Tularosa, New Mexico

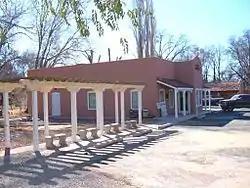
Tularosa Public Library

Tularosa Public Schools is part of the Tularosa Municipal Schools School District. The school district has two elementary schools, one middle school and one high school. In Tularosa are Tularosa Elementary School, Tularosa Middle School and Tularosa High School.